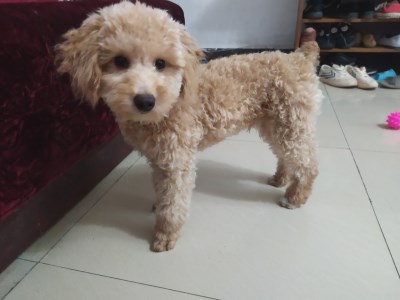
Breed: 7449-n000128-teddy